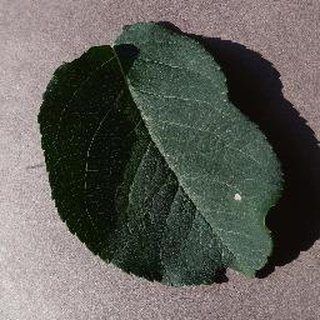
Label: healthy_apple